John Halver

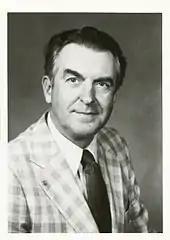
John E. Halver (age 65)

John Emil Halver (April 21, 1922 – October 24, 2012) was an American biochemist known for his research into the nutritional biochemistry, physiology, and cellular biochemistry of fish. His work on the nutritional needs of fish led to modern methods of fish farming and fish feed production around the world. He held a position with the United States Fish and Wildlife Service as director of the Western Fish Nutrition Laboratory in Cook, Washington, where Halver and his staff carried out research on the nutrient requirements for Pacific salmon.